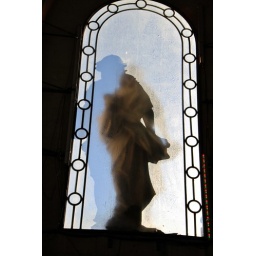
Pachuca clock tower from within